Chapelizod

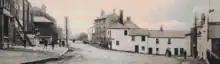
Chapelizod c.1900

The origins of Chapelizod are obscure. There is evidence of Neolithic settlement between the southern ridge of the Phoenix Park and the Liffey and several burial mounds exist to the north of the village. Aerial photography has also revealed several prehistoric and early medieval settlements in the vicinity of the modern village. Aside from these archaeological remains, the etymology of the village indicates an association with Princess Iseult or Isolde from the Arthurian legend of Tristan and Isolde; the village derives its name from a chapel consecrated in her honour.